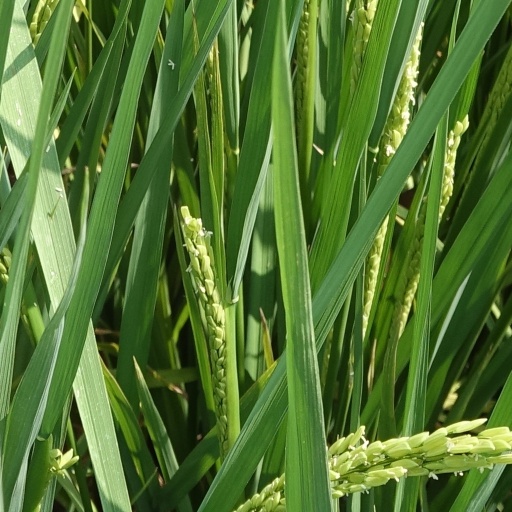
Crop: rice